British Indian Army

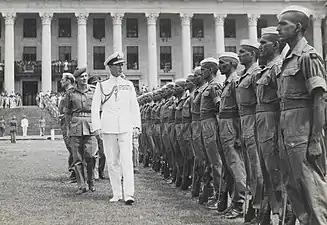
Lord Mountbatten inspects the 17th Dogra Regiment at Singapore, 1945.

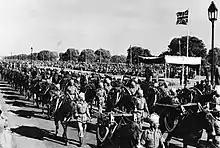
Indian Army soldiers pass the saluting base in the Delhi Victory Week Parade, 7 March 1946.

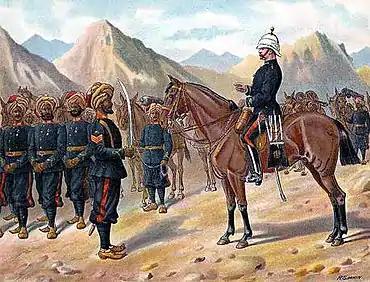
No. 1 Kohat Mountain Battery of the Punjab Frontier Force, illustration by Richard Simkin, 1896.

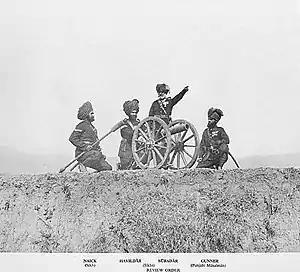
No. 4 (Hazara) Mountain Battery with RML 7-pounder mountain gun. Left to right Subadars (Sikhs) and Gunners (Punjabi Musalman) 1895.

Prior to the outbreak of the First World War, the strength of the British Indian Army was 215,000. Either in 1914 or before, a ninth division had been formed, the 9th (Secunderabad) Division. By November 1918, the Indian Army rose in size to 573,000 men.